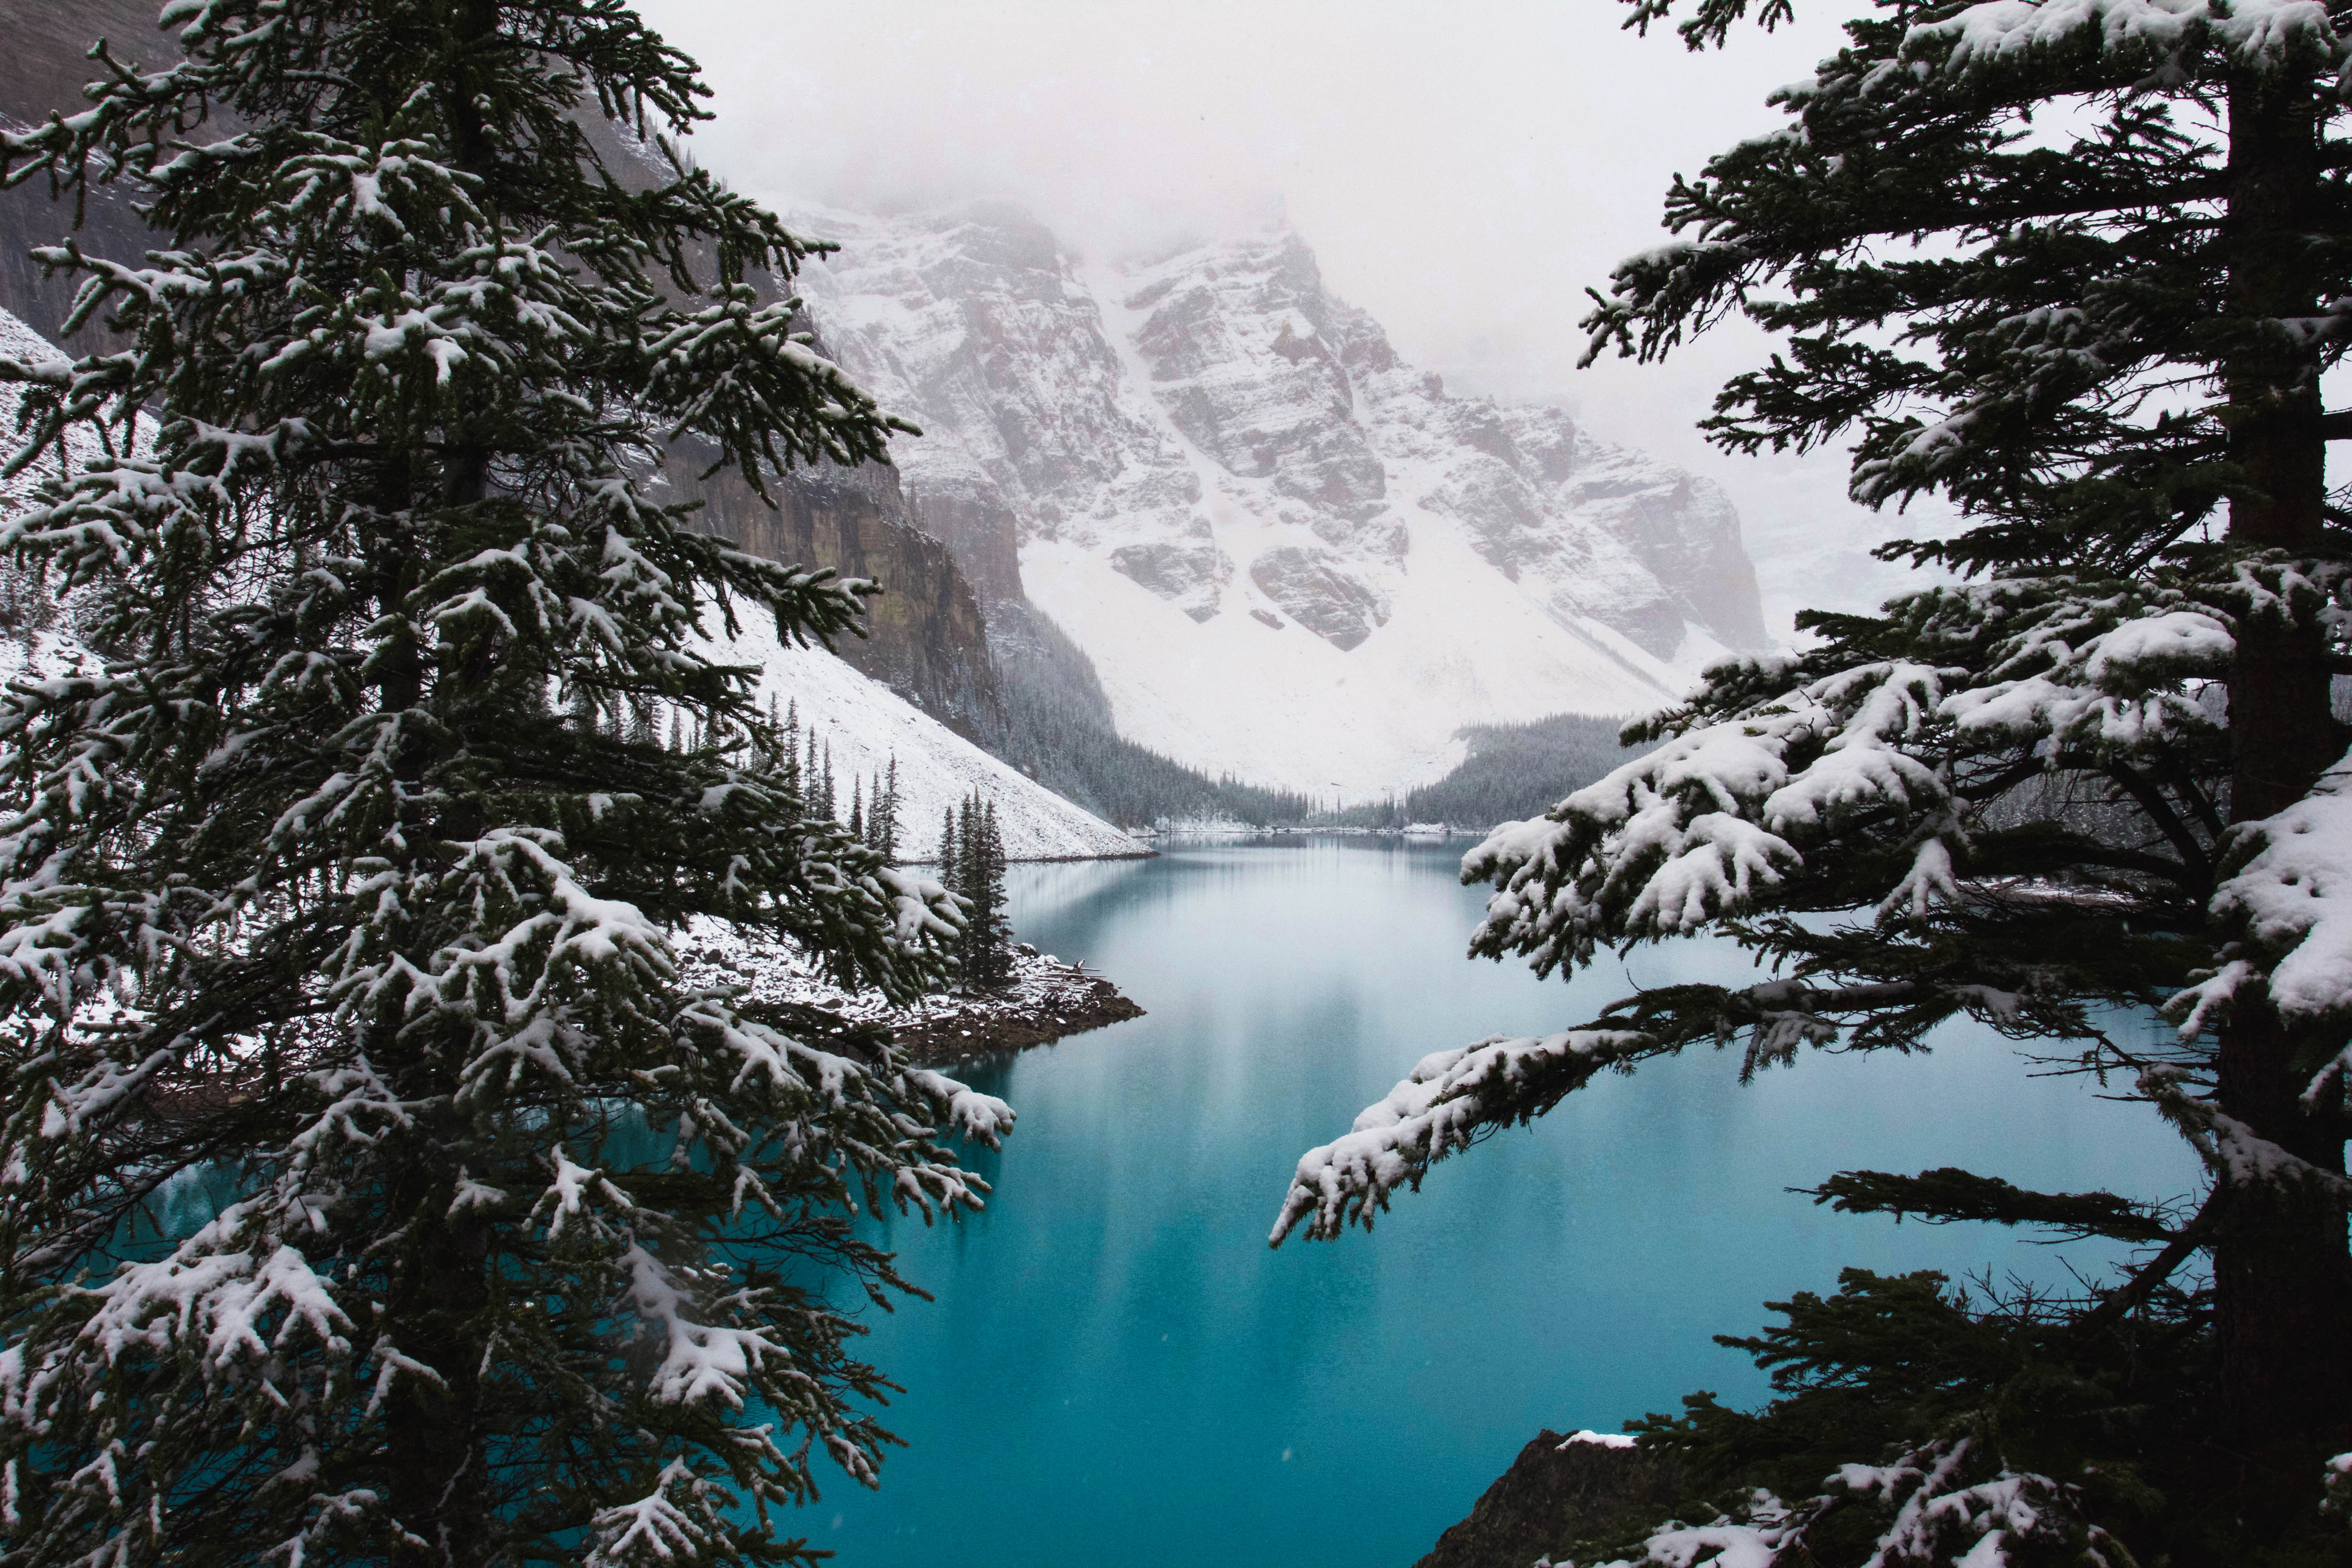
tree, nature, wilderness, mountain, snow, winter, lake, mountain range, reflection, weather, ridge, alps, water feature, atmospheric phenomenon, mountainous landforms